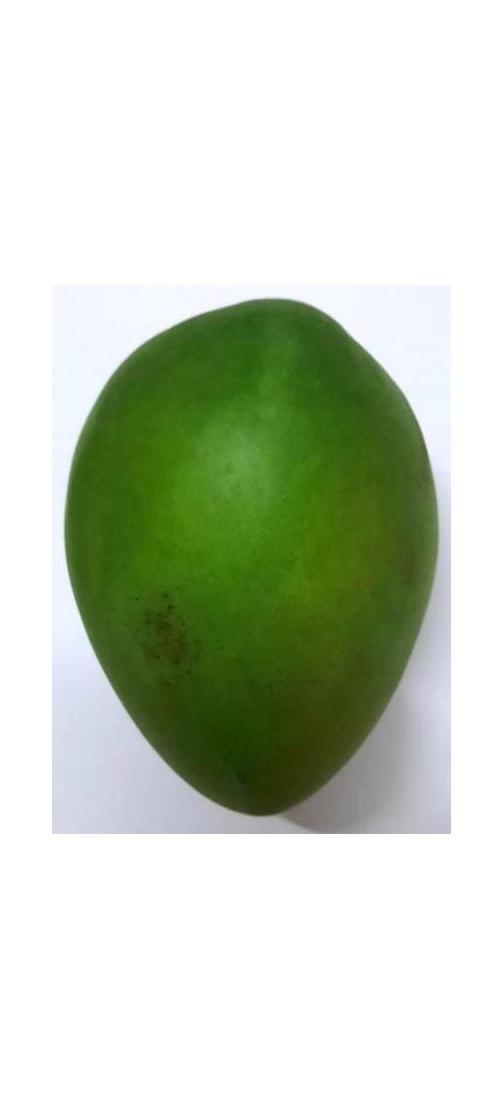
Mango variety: Harivanga